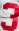
Number: 3